Victoria Reid

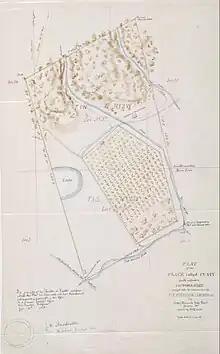
Henry Hancock's 1854 plat of the "place called Cauti finally confirmed to Victoria Reid" was approved in 1858; the map marks Residence of Hon. B.D. Wilson as a landmark.

After the transfer of Alta California to the United States and California statehood in 1848, Anglo-Americans became the dominant class in the new settler colonial society. The influx of white settlers resulted in changes in attitudes toward her marriage to Reid and to her status as a respected Indigenous woman. Interracial marriage was highly discouraged by white Americans, and new migrants from outside the Southwest questioned why a white man would marry an "Indian squaw." White Americans discounted Victoria Reid's status: "Whereas Victoria's land and economic contributions bolstered Hugo Reid's social status in the Mexican period, in the American period, Victoria's social status solidly rested on Hugo's protection and legitimacy."